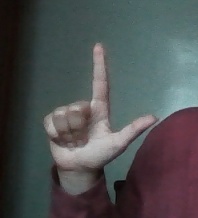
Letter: laam